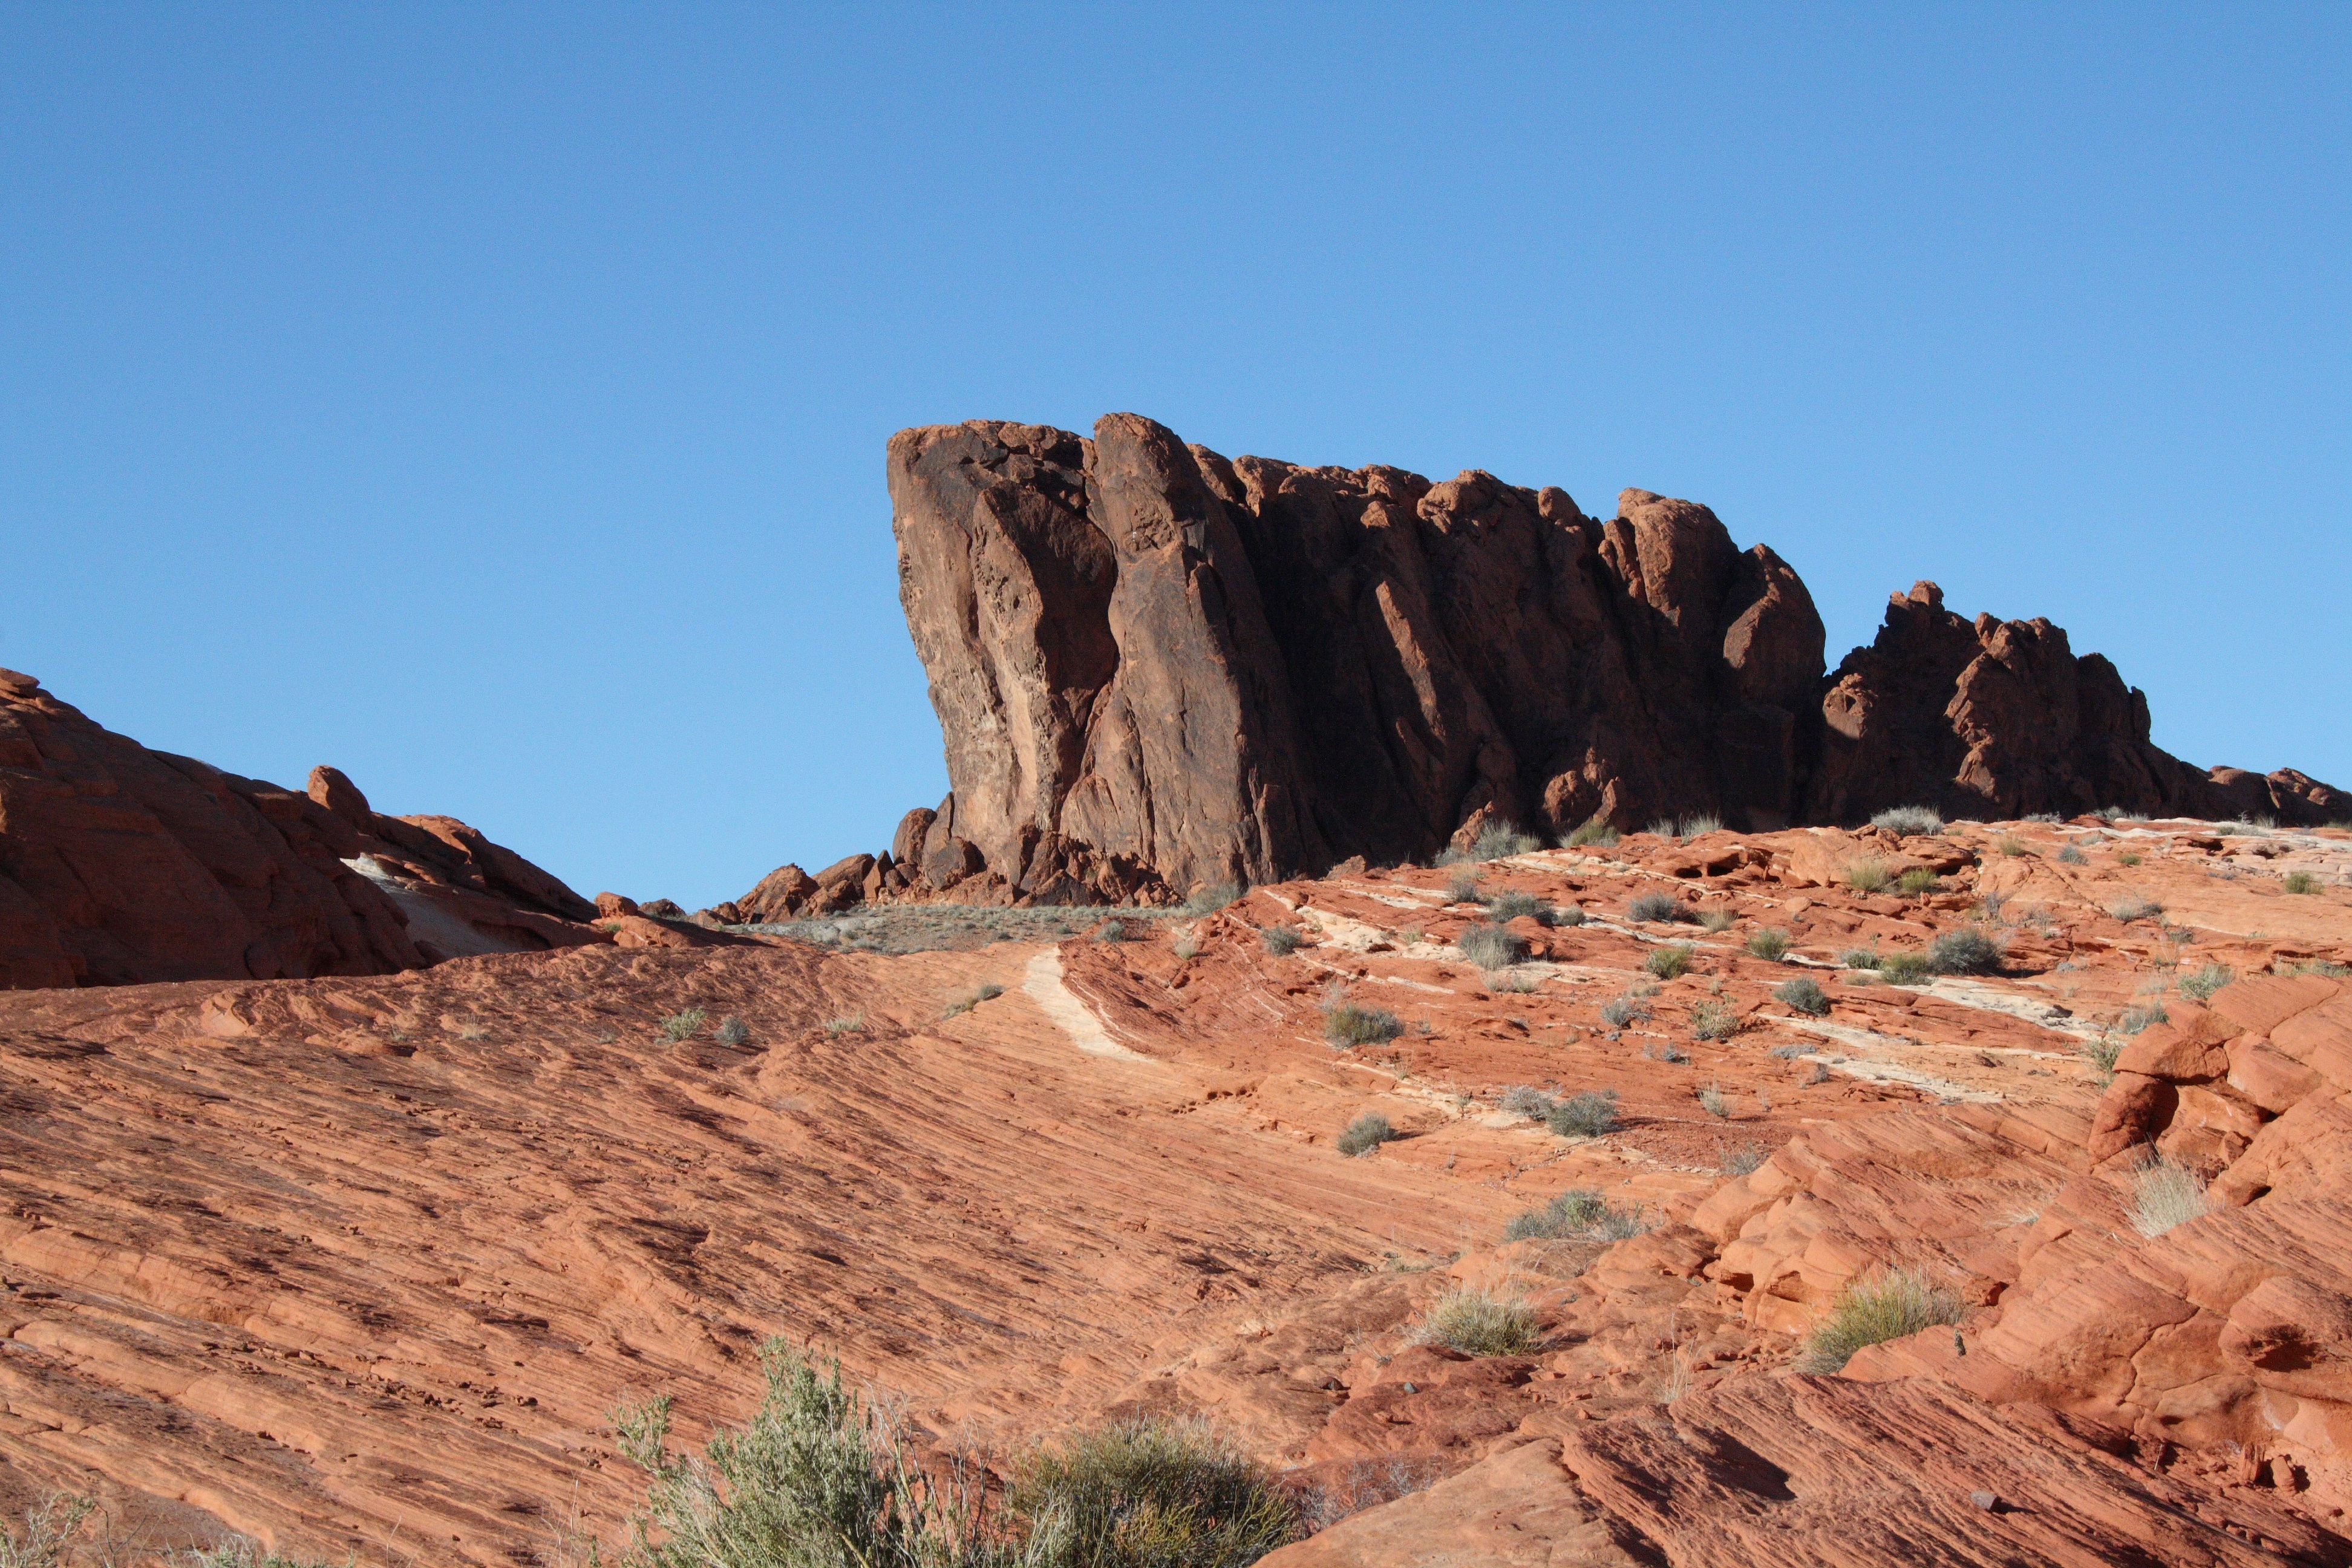
landscape, rock, wilderness, mountain, trail, desert, valley, formation, cliff, arch, usa, canyon, terrain, national park, geology, badlands, plateau, nevada, wadi, butte, landform, valley of fire, natural environment, geographical feature, mountainous landforms